The Fifteen Decisive Battles of the World

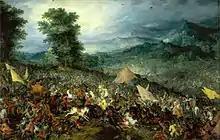
The Battle of Gaugamela

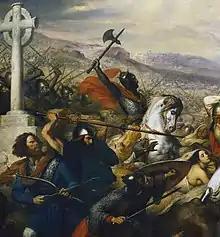
The Battle of Tours

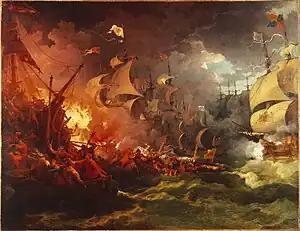
The Spanish Armada

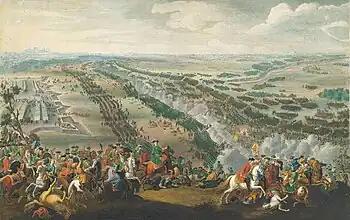
The Battle of Poltava

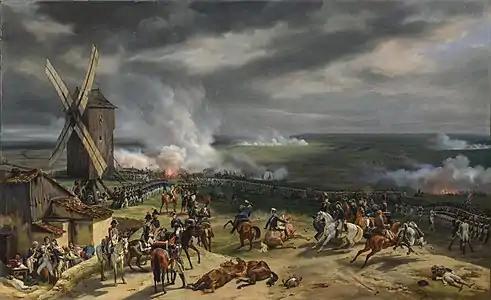
The Battle of Valmy

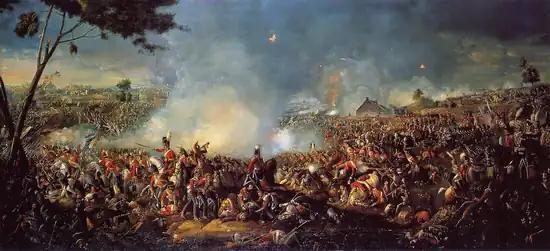
"The Battle of Waterloo"

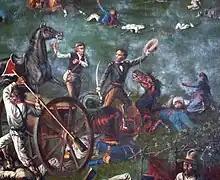
The Battle of San Jacinto

Since the publication of Creasy's book, other historians have attempted to modify or add to the list.